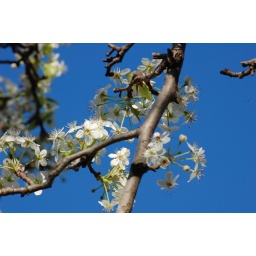
frilly white against a deep blue sky